Ach Gott, vom Himmel sieh darein, BWV 2

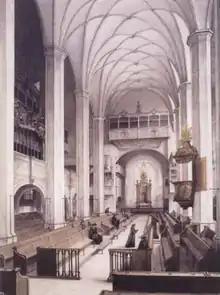
Thomaskirche, Leipzig 1885

(Oh God, look down from heaven), 2, is a chorale cantata composed by Johann Sebastian Bach for the second Sunday after Trinity in 1724. First performed on 18 June in Leipzig, it is the second cantata of his chorale cantata cycle. The church cantata is based on Martin Luther's 1524 hymn "", a paraphrase of Psalm 12.